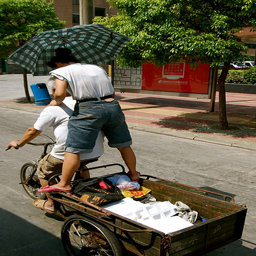
a person riding a bike with a trailer
One man hauling a second man and a cart of goods with a bike.
a man riding a bike with a wagon attached tothe back of it
A man is standing on the edge of a wooden cart.
A man riding on the back of another man driving a cart.